Women in Ghana

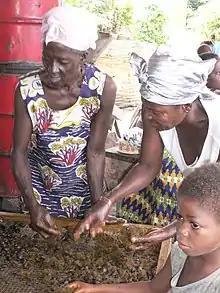
Two women work in Ghana to produce palm oil.

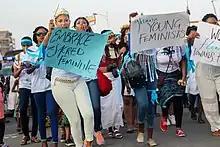
A group of women advocating for feminist on the street in Accra, Ghana

During pre-modern Ghanaian society, in rural areas of Ghana where non-commercial agricultural production was the main economic activity, women worked the land. Although women made up a large portion of agricultural work, in 1996 it was reported that women only accounted for 26.1% of farm owners or managers. Coastal women also sold fish caught by men. Many of the financial benefits that accrued to these women went into upkeep of the household, while those of the man were reinvested in an enterprise that was often perceived as belonging to his extended family. This traditional division of wealth placed women in positions subordinate to men. The persistence of such values in traditional Ghanaian society may explain some of the resistance to female education in the past.